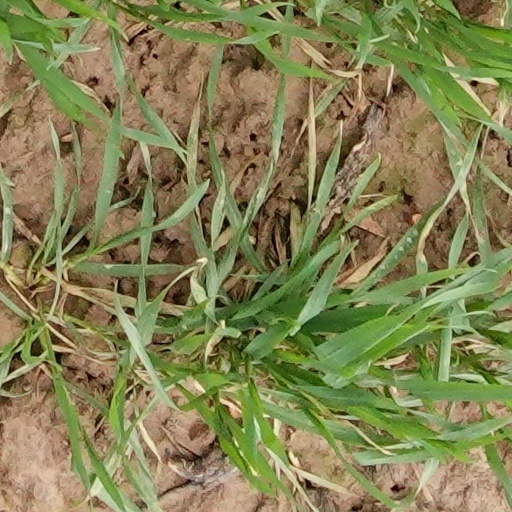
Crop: wheat